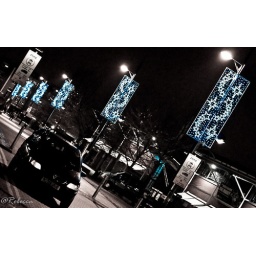
Took this while walking down the main street near Bullring in Birmingham, lights seem to light the night like stars.